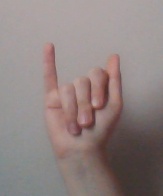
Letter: meem